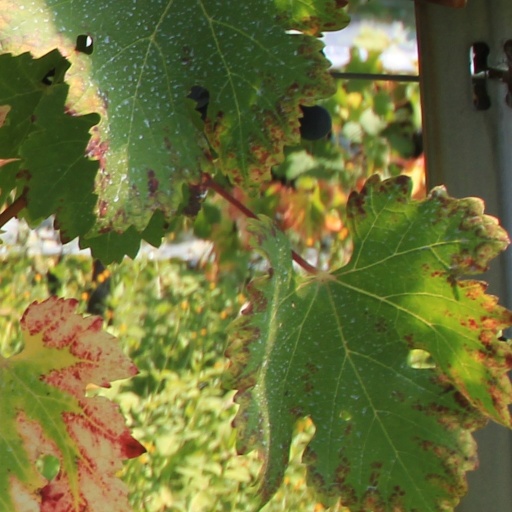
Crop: grape